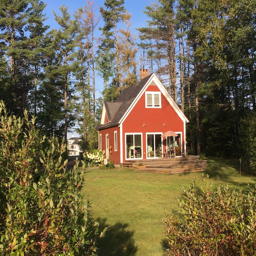
view of the house from the lake